Pendennis

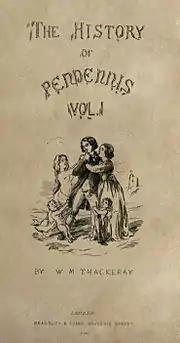
First edition title-page with an illustration drawn by Thackeray himself (1850)

The History of Pendennis: His Fortunes and Misfortunes, His Friends and His Greatest Enemy (1848–50) is a novel by the English author William Makepeace Thackeray. It is set in 19th-century England, particularly in London. The main hero is a young English gentleman Arthur Pendennis, who is born in the country and sets out for London to seek his place in life and society. As such, it is generally categorized as a bildungsroman. The novel took two years for Thackeray to write and, in line with other Thackeray works, most notably "Vanity Fair", it offers an insightful and satiric picture of human character and aristocratic society. The characters include the snobbish social hanger-on Major Pendennis and the tipsy Captain Costigan.